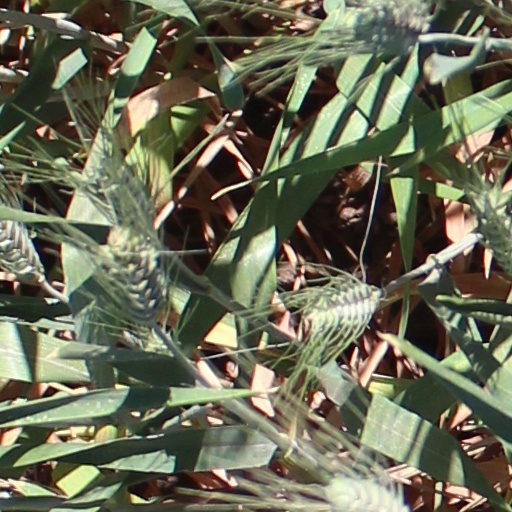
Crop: wheat